Save The 100 Club Benefit Concert

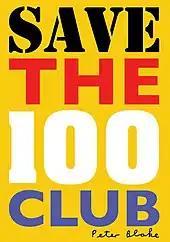
Save The 100 Club Benefit Concert Programme

Artist Sir Peter Blake designed the cover and pull-out poster for a 16 page high-gloss souvenir programme which was sold on the night to raise further monies for the club. The first cover Blake had designed for a club since Sgt. Pepper's was described as "bold and striking". The programme also includes previously unavailable photographs of some of the performances that have taken place at the 100 Club, which were derived from the club's private collection that hangs on the walls of the club. A message from The Rolling Stones was included on the overside of the pull-out poster alongside images of their performance at the club for a memorial concert in honour of their pianist and road manager Ian Stewart. Eric Clapton, Pete Townshend and Jeff Beck joined in and appear in the photographs, the use of which Mick Jagger and Keith Richards personally approved. The programme has become a much sought after collectors item.